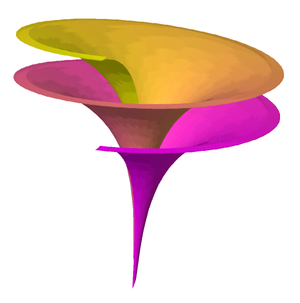
image de la surface de Dini, par SageMath cf = lambda u,v: (u/4/pi).n() cm = colormaps.spring P = ParametrizedSurface3D((cos(u)*sin(v),sin(u)*sin(v),cos(v)+log(tan(v/2))+.15*u),((u,0,4*pi),(v,0,2)),color=(cm,cf)) P.plot(color=(cf,cm),plot_points=130,frame=False)